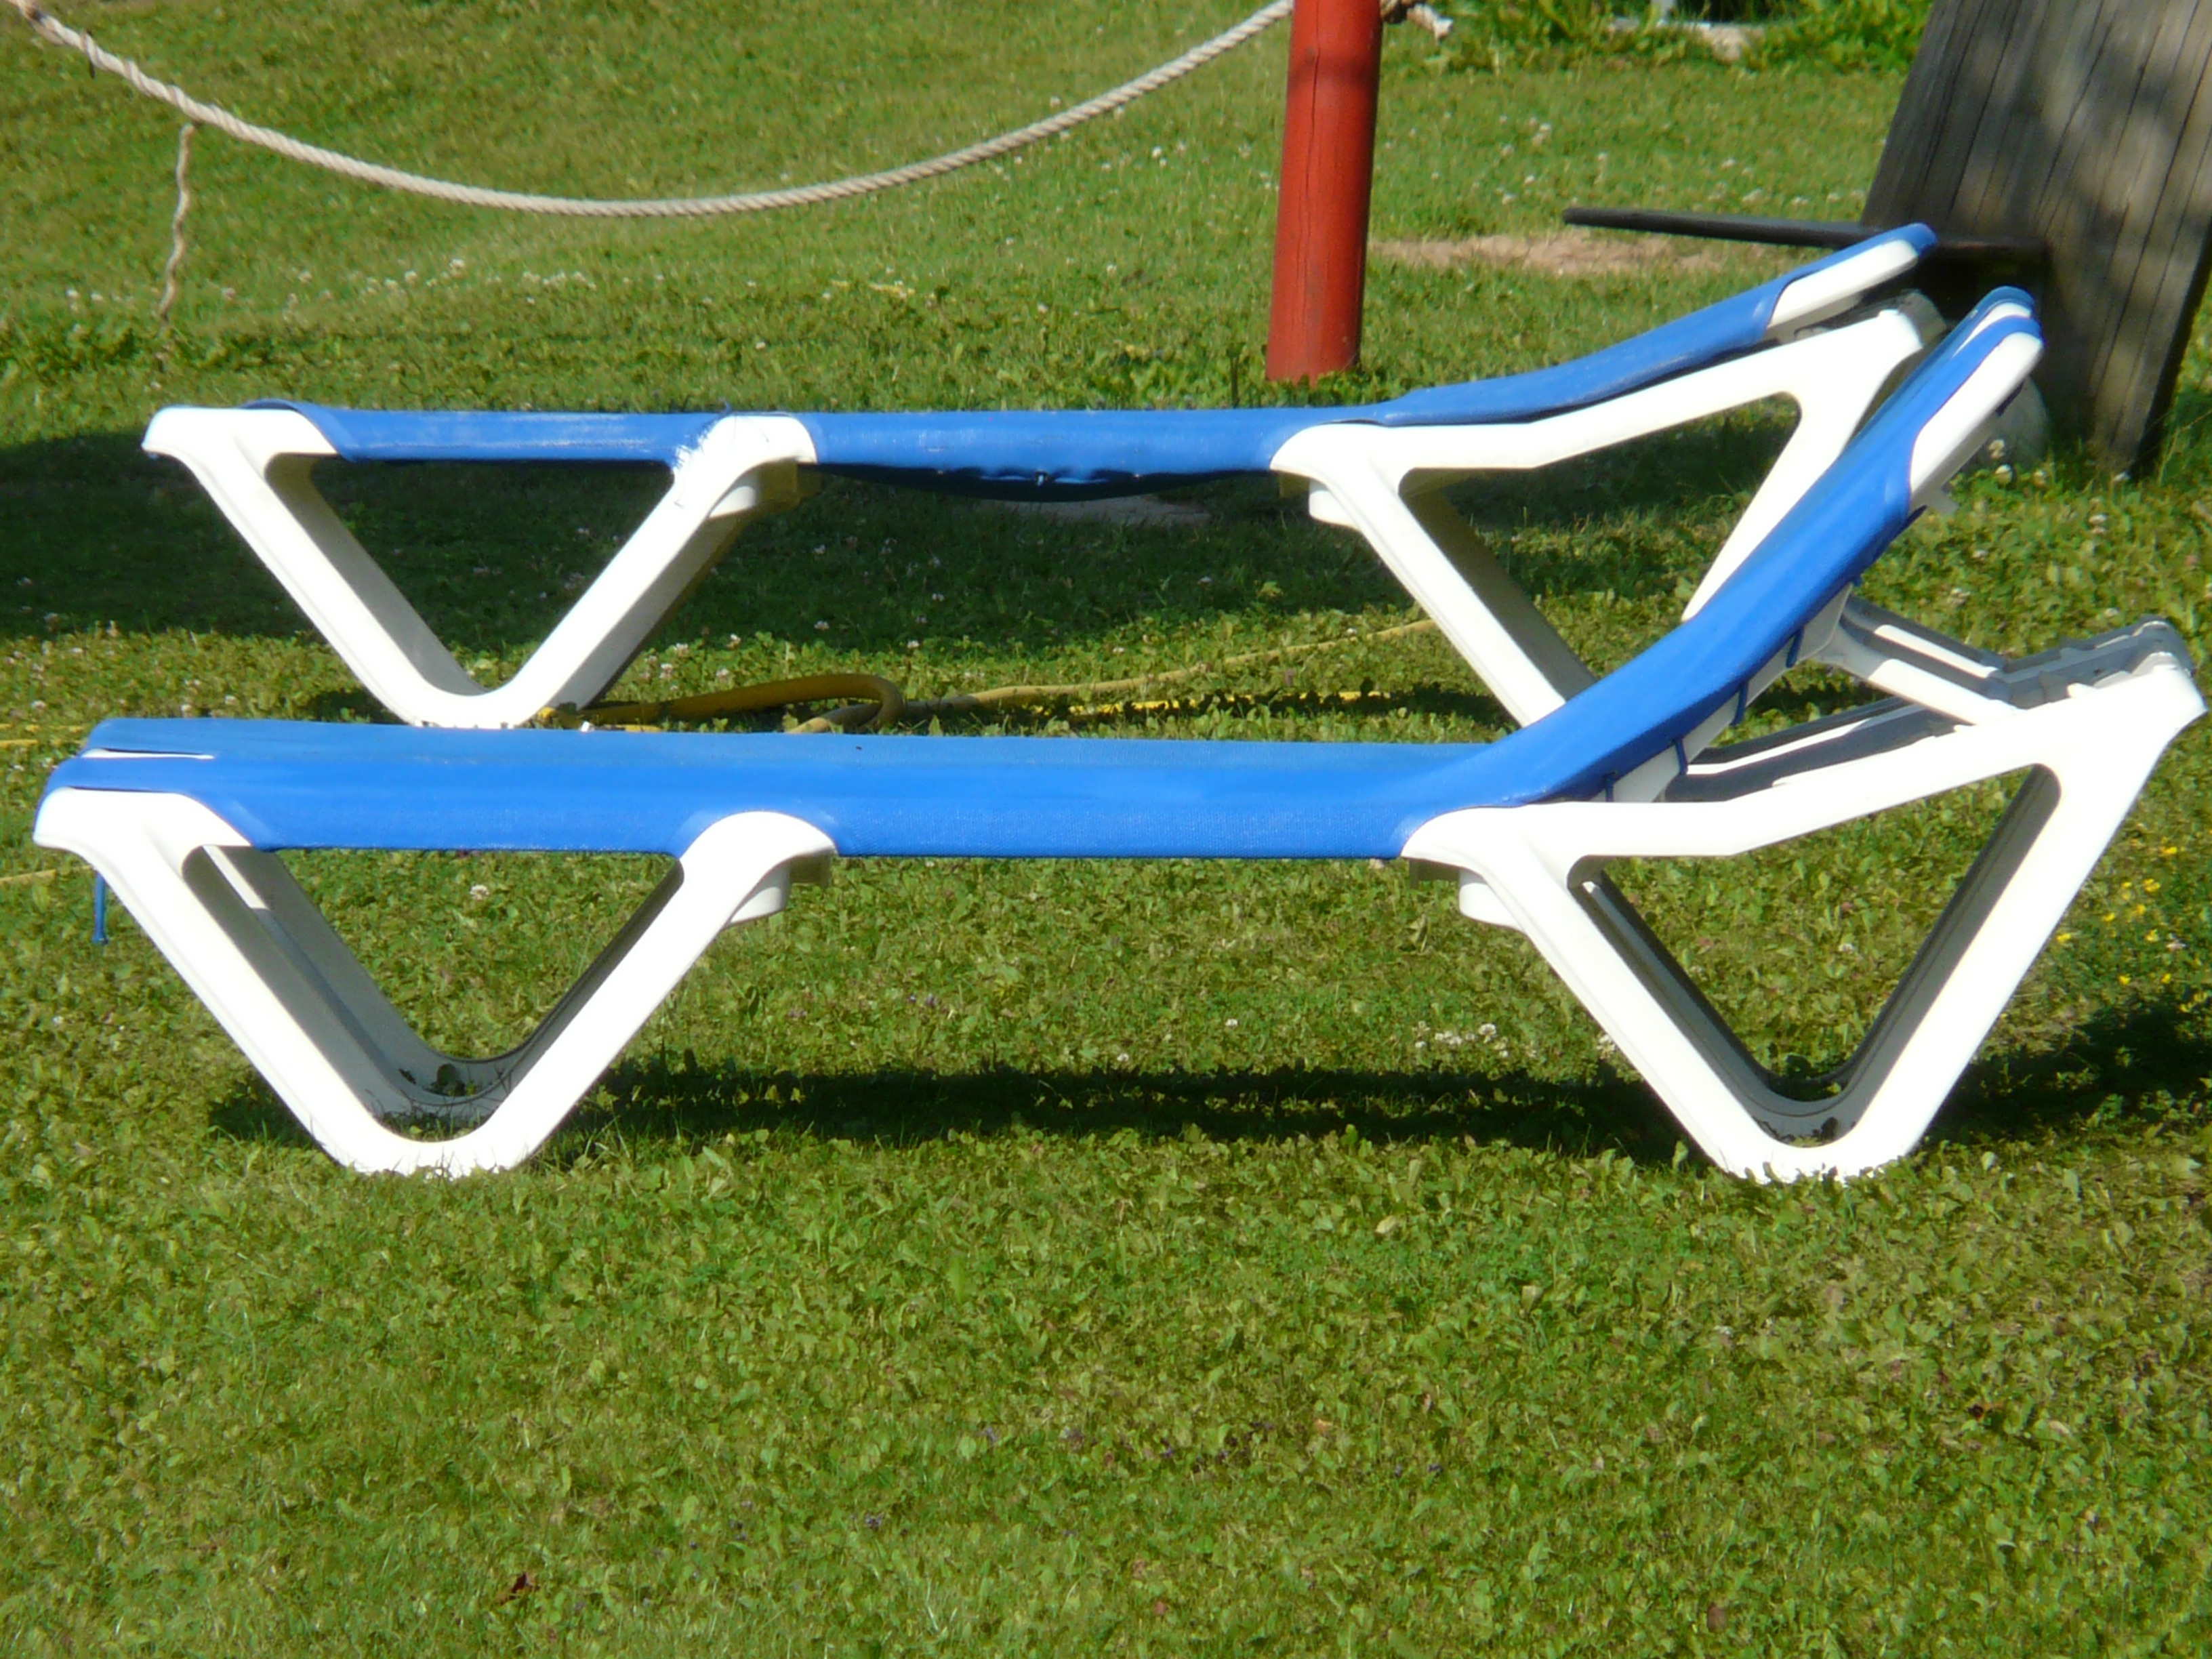
table, wing, sun, white, lawn, wheel, chair, vehicle, relax, swimming pool, blue, furniture, sports equipment, sun lounger, bumper, relaxation, concerns, sun loungers, bicycle frame, outdoor furniture, sun bed, automotive exterior, garden bed, stand liege